Ainu Mosir

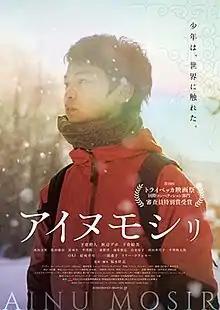
Film poster

Ainu Mosir is a 2020 Japanese drama film directed by Takeshi Fukunaga. The film follows a young Ainu boy grappling with the tensions between his traditional heritage, modern Japan, and his personal beliefs. It premiered at the Tribeca Film Festival.